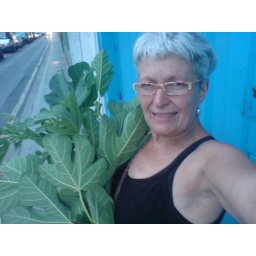
My feet in the sky of Bilbao and my head in San Francisco street